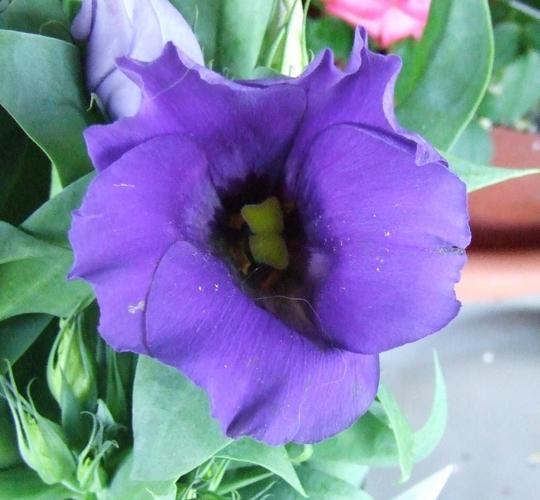
Label: bolero deep blue